Chamblay

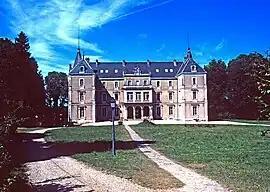
Château de Clervans

Chamblay is a commune in the Jura department in Bourgogne-Franche-Comté in eastern France.